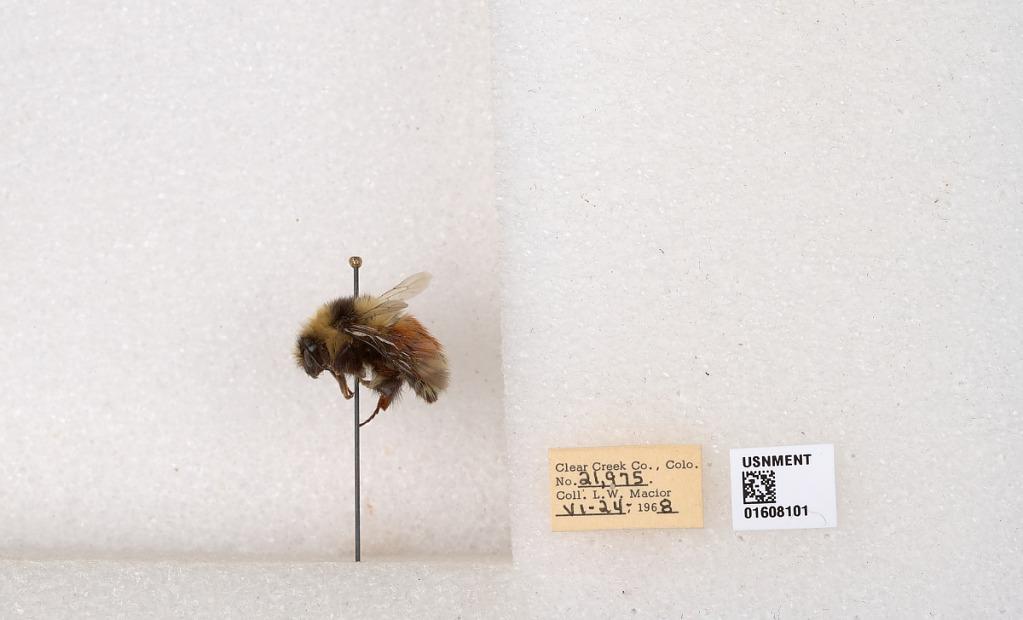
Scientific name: Bombus (Pyrobombus) sylvicola Kirby
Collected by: L. Macior
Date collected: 1968-6-24
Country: United States
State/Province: Colorado
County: Clear Creek
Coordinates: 39.6891, -105.644